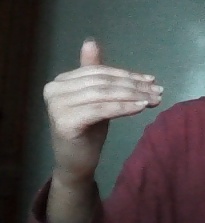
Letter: khaa